Lichfield Court

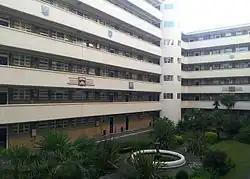
Courtyard of Lichfield Court

Lichfield Court, on Sheen Road in Richmond, London, consists of two Grade II listed purpose-built blocks of flats. Designed by Bertram Carter and built in fine Streamline Moderne style, it was completed in 1935.